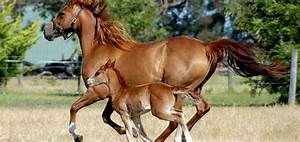
Label: horse